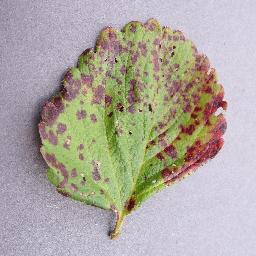
Label: Strawberry___Leaf_scorch